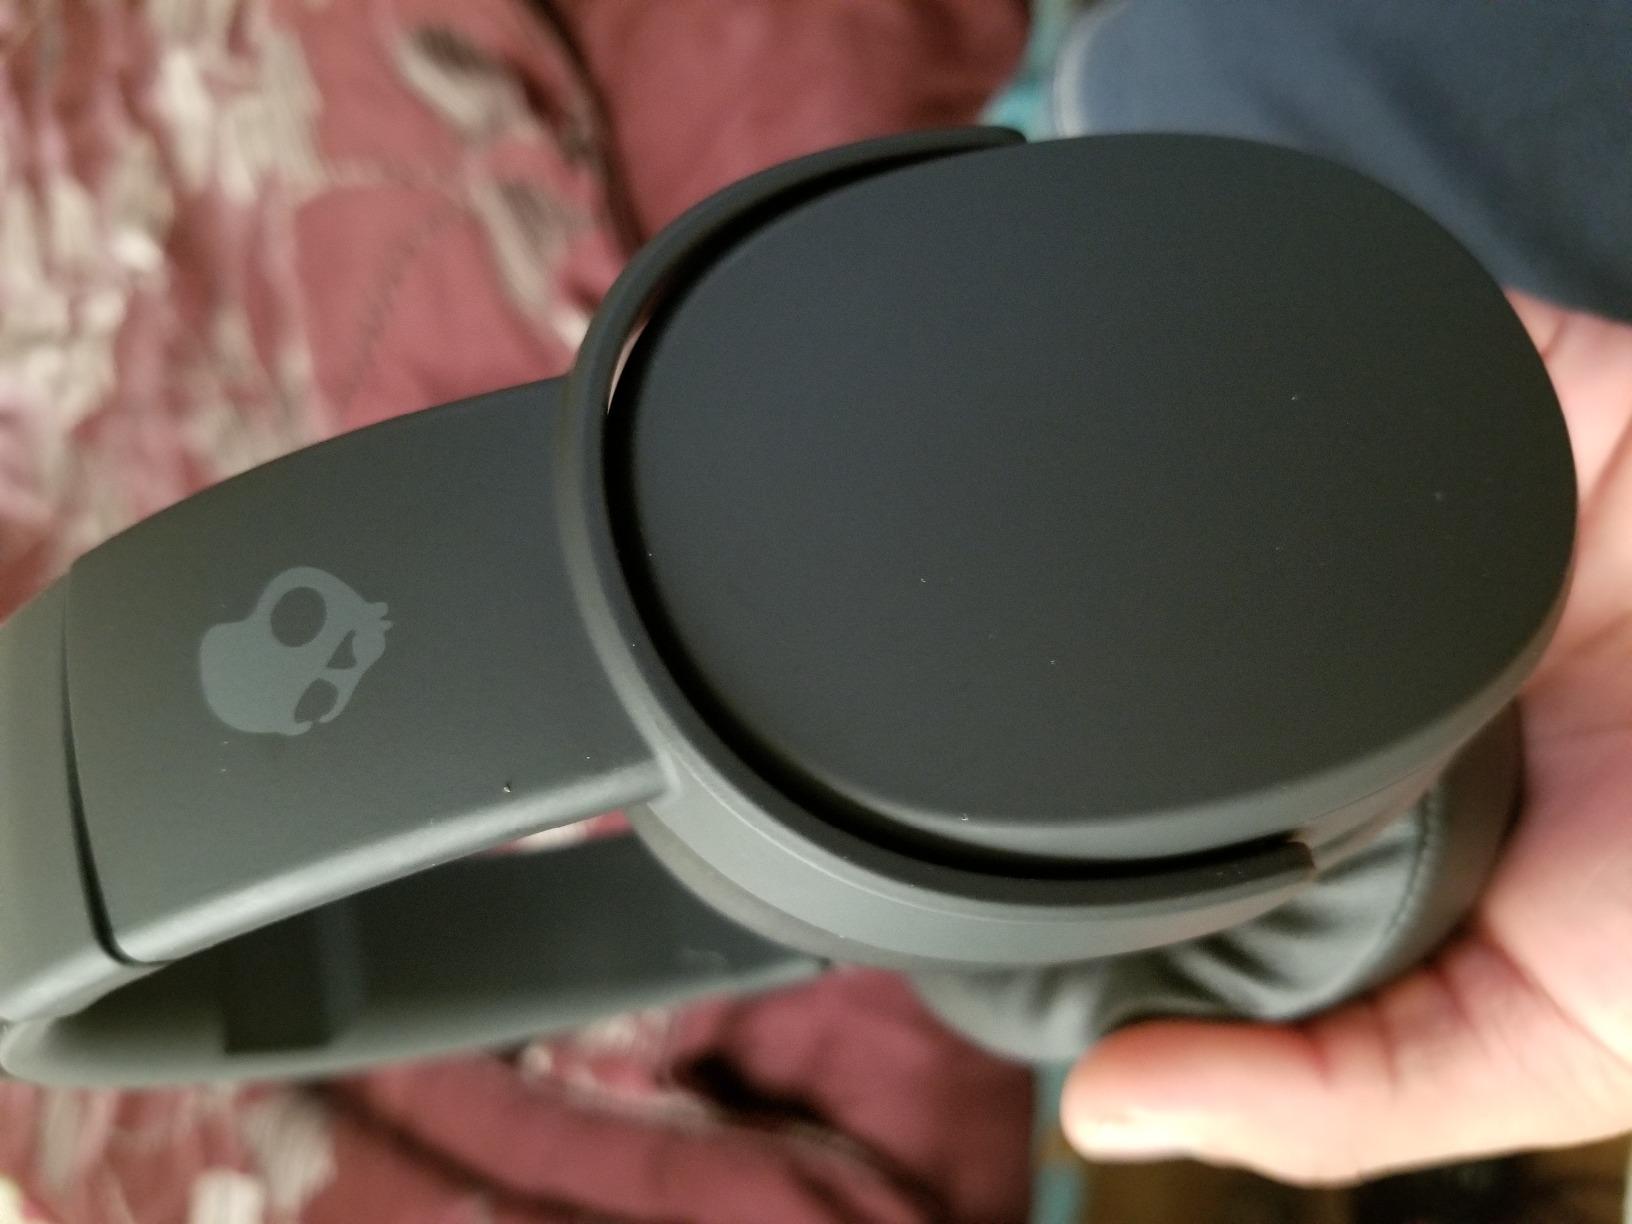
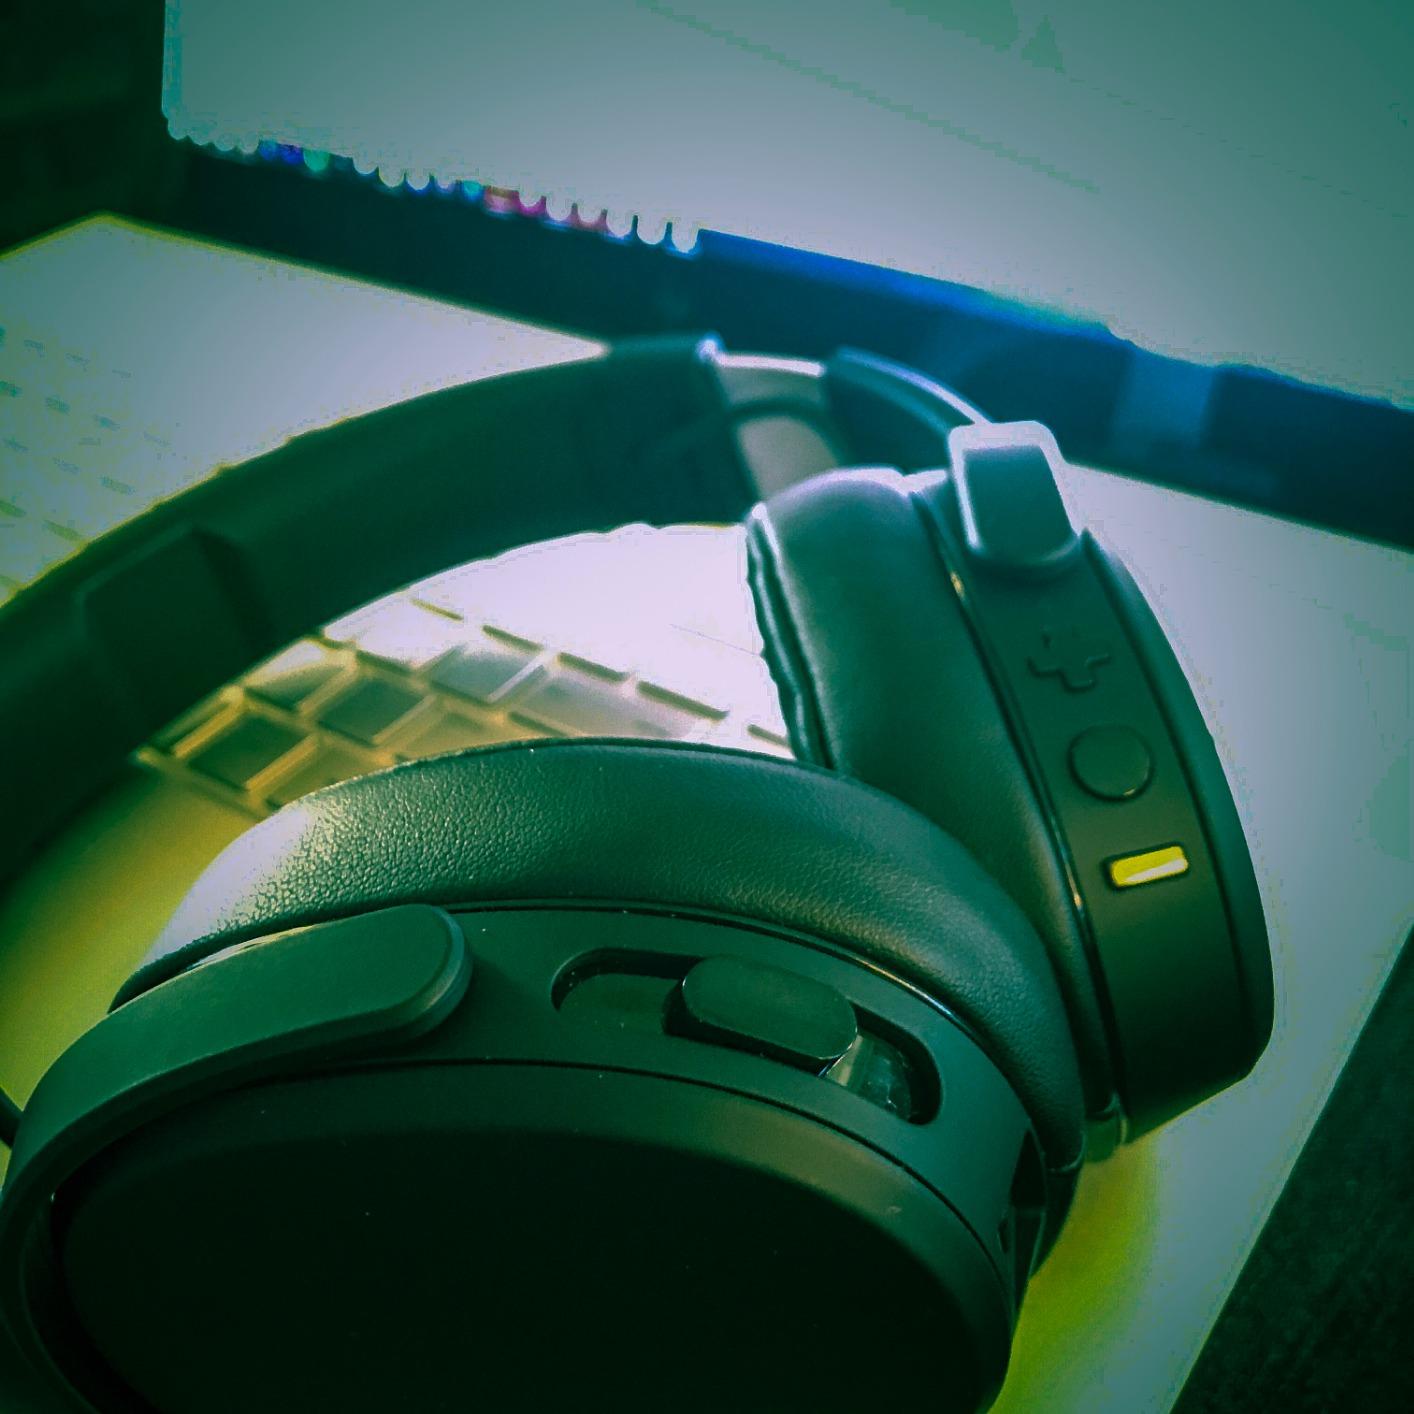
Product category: headphones
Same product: yes